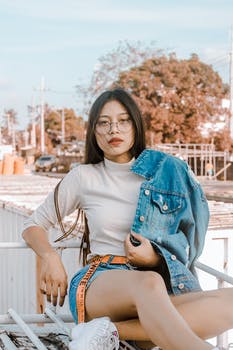
Label: No Watermark